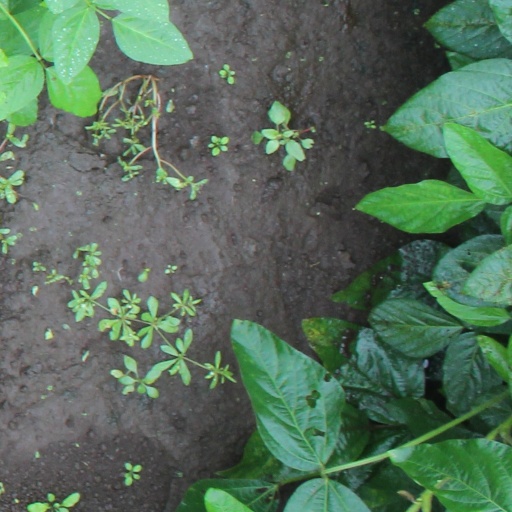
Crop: soybean